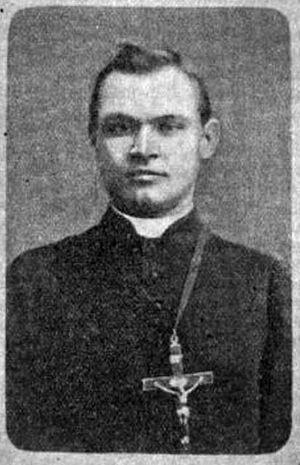
Franz Xaver Nies est un missionnaire catholique allemand de la société du Verbe Divin.